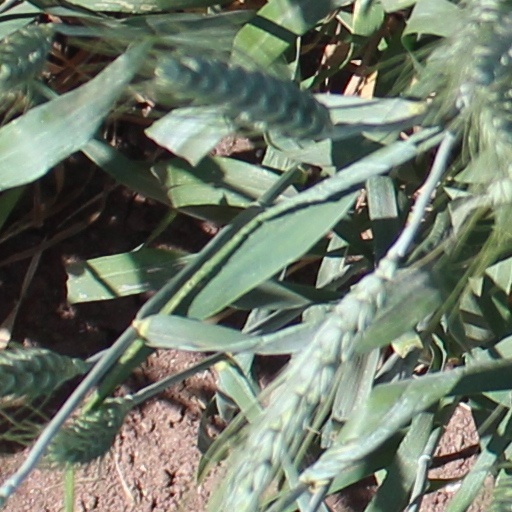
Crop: wheat